Back to the Future

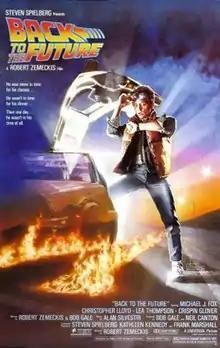
Theatrical release poster by Drew Struzan

Back to the Future is a 1985 American science fiction film directed by Robert Zemeckis and written by Zemeckis and Bob Gale. It stars Michael J. Fox, Christopher Lloyd, Lea Thompson, Crispin Glover, and Thomas F. Wilson. Set in 1985, it follows Marty McFly (Fox), a teenager accidentally sent back to 1955 in a time-traveling DeLorean automobile built by his eccentric scientist friend Emmett "Doc" Brown (Lloyd), where he inadvertently prevents his future parents from falling in lovethreatening his own existenceand is forced to reconcile them and somehow get back to the future.